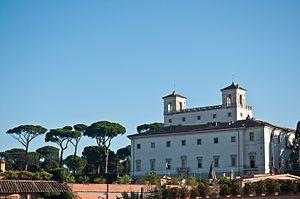
Francesco Piranesi, connu également sous le nom francisé de François Piranèse pour avoir fondé en 1798 avec son frère Pietro la Calcographie Piranesi frères, au 296, rue de l'Université puis au 1354, place du Tribunat à Paris, est un dessinateur, graveur aquafortiste, architecte et céramiste italien né à Rome « vers 1758 », année fort crédible de par son baptême le 4 avril 1758. Fils, élève et collaborateur de Giovanni Battista Piranesi, il est mort à Paris le 27 janvier 1810.